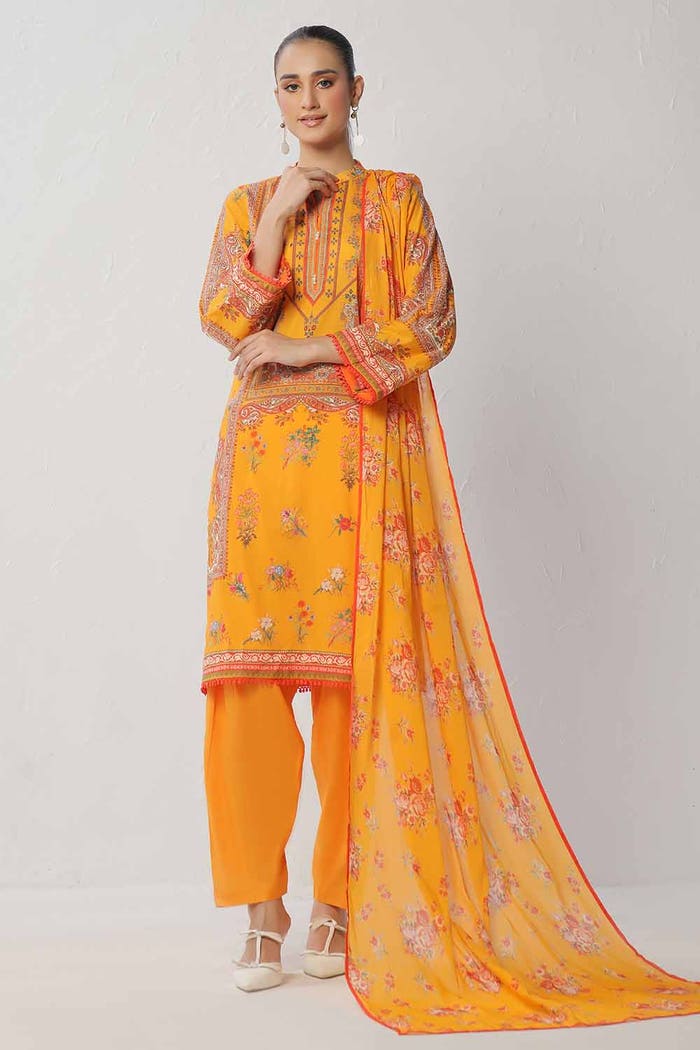
yellow multi embroidered salwar suit